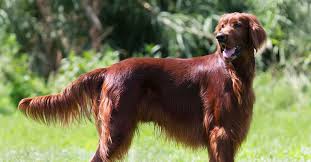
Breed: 207-n000011-Irish_setter